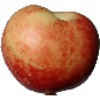
Label: Nectarine 1